Museo Castillo Serrallés

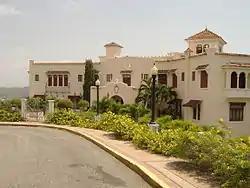
Museo Castillo Serrallés

Museo Castillo Serrallés (English: "Serrallés Castle Museum"), a.k.a. Museo de la Caña y el Ron (English: "Sugar Cane and Rum Museum"), is an agricultural museum in the city of Ponce, Puerto Rico, that showcases the history of sugar cane, its derivative rum industry, and their impact in the economy of Puerto Rico. The most notorious feature of the museum is the building it occupies. The building is a large four-story structure built in the 1930s for the owner of Ponce's Destileria Serralles, one of Puerto Rico's largest rum distilleries. The distillery was once also home to Puerto Rico's largest sugar-factory called Central Mercedita, producers of the "Snow White" sugar brand. The building, known as Castillo Serrallés, was designed by Pedro Adolfo de Castro in 1930 in the Spanish Colonial Revival style.